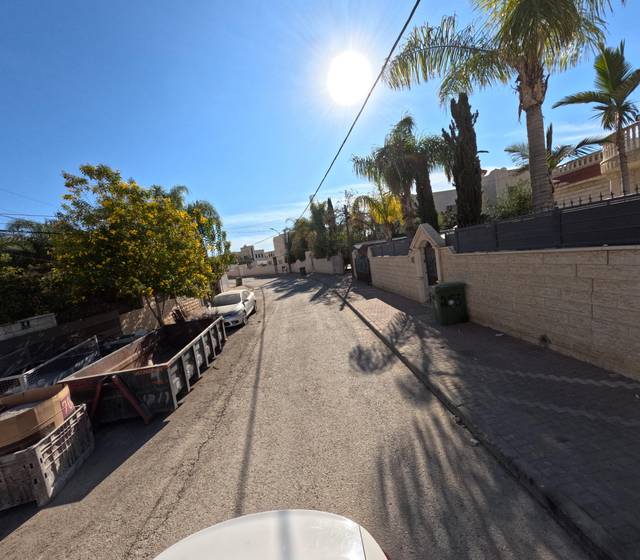
Region: Israel
Coordinates: 31.393, 34.736